Hi no Tori Hououhen: Gaou no Bouken

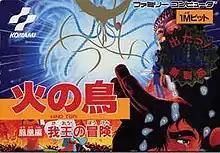
Cover art

is a 1987 video game for the Famicom developed by Konami, produced alongside a similarly named game for the MSX. Both games are based on the manga series "Phoenix" created by renowned Japanese manga artist Osamu Tezuka.